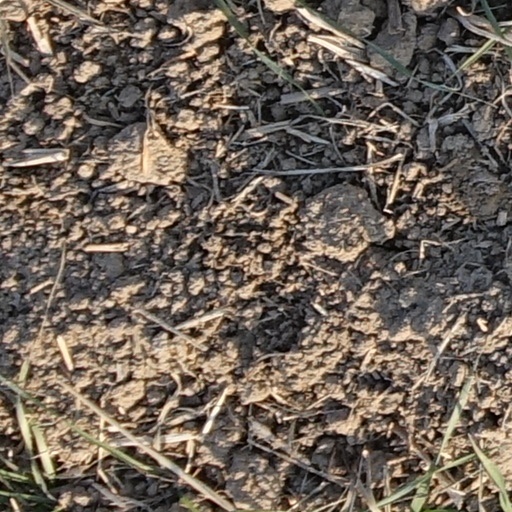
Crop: wheat